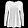
Label: Pullover